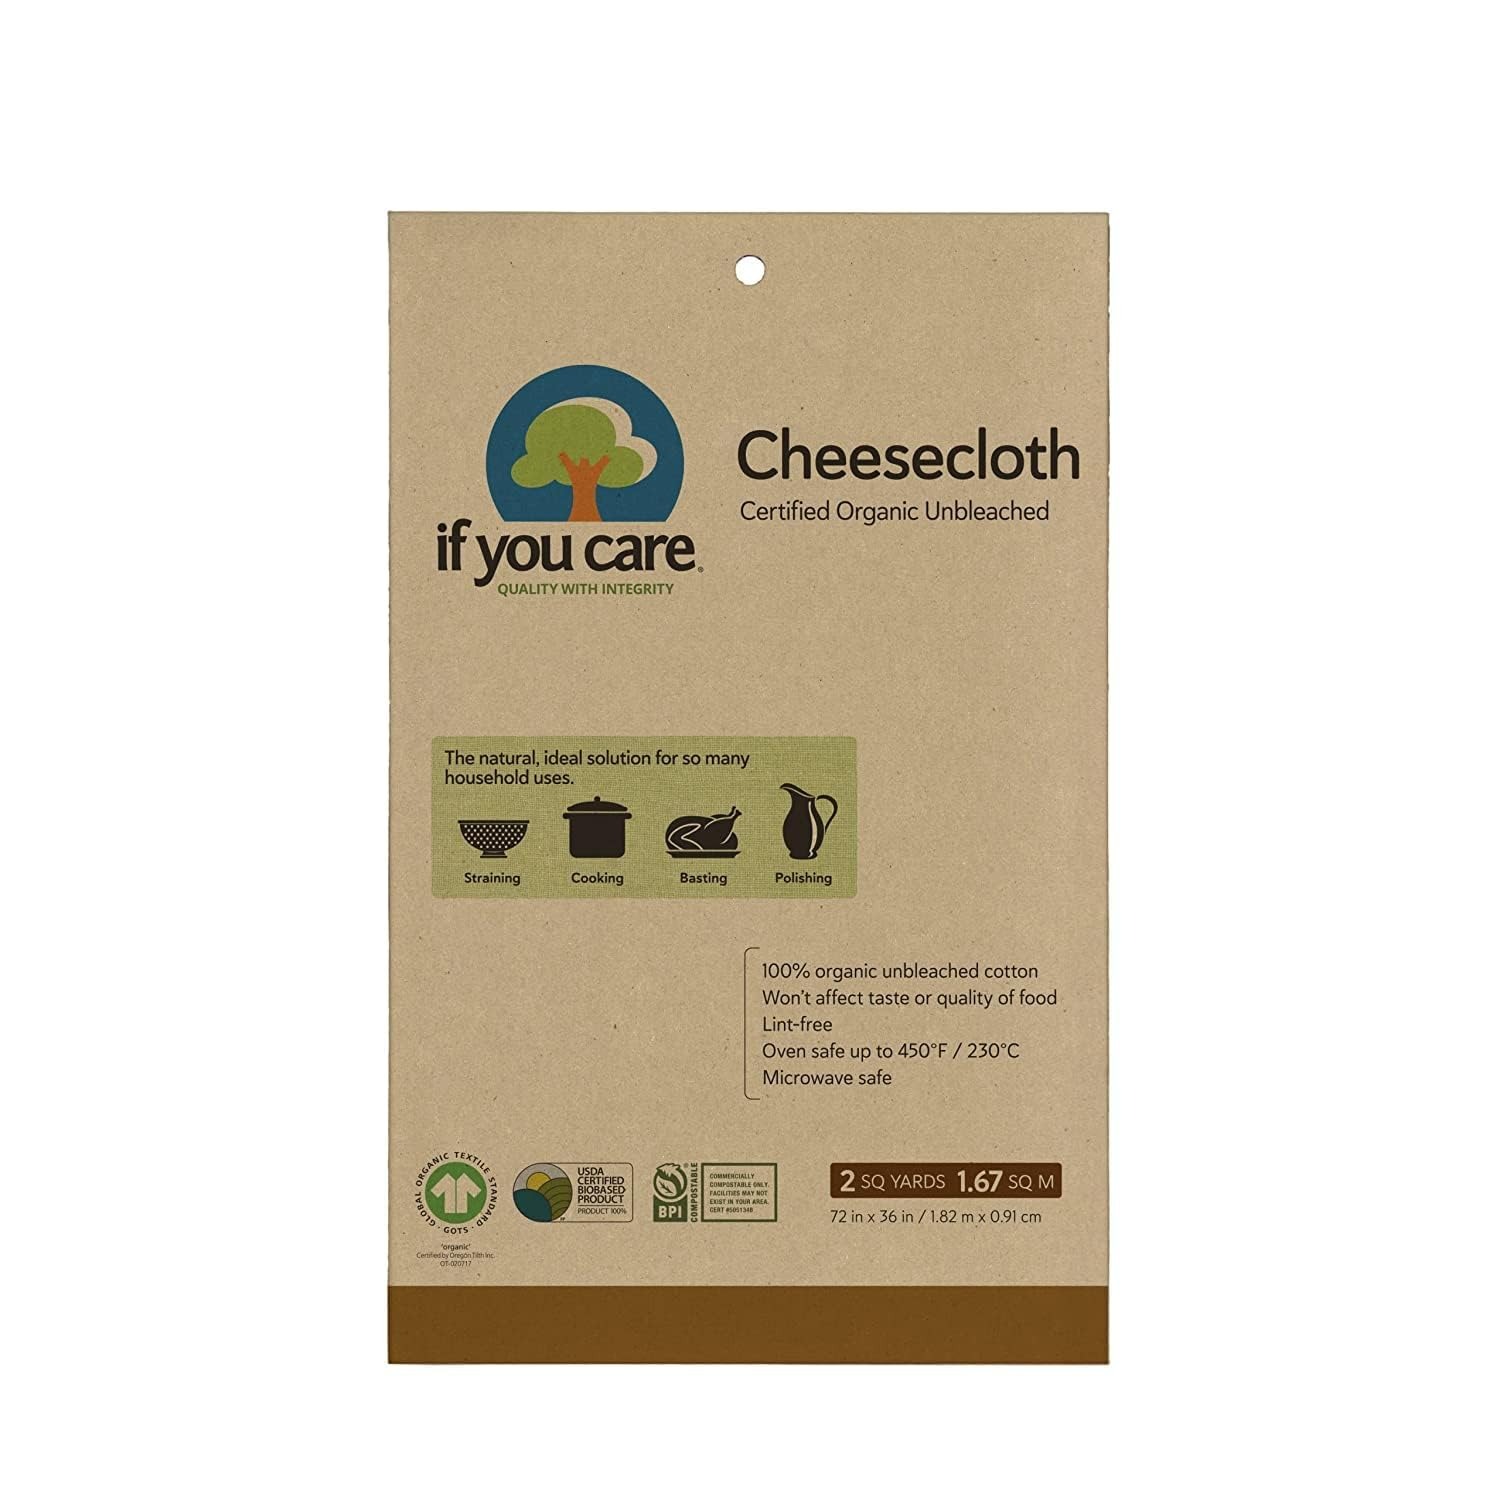
Item Name: IF YOU CARE 72x36-Inch Cheesecloth, Unbleached, 2-Square Yards (Pack of 6)
Bullet Point 1: Pack of six, 2-square yards (total of 12-square yards)
Bullet Point 2: 100 percent unbleached cotton lint free microwave-safe
Bullet Point 3: Does not affect the taste and quality of food
Value: 6.0
Unit: count

Price: 6.99